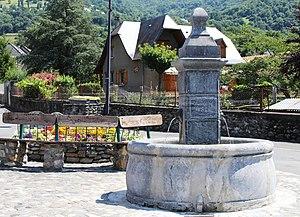
Fontaine de Préchac (Hautes-Pyrénées)
Préchac est une commune française située dans le département des Hautes-Pyrénées, en région Occitanie.